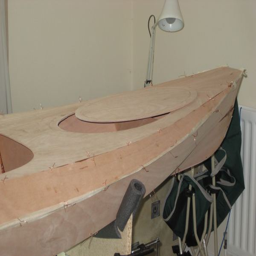
stages in building a kayak from a kit